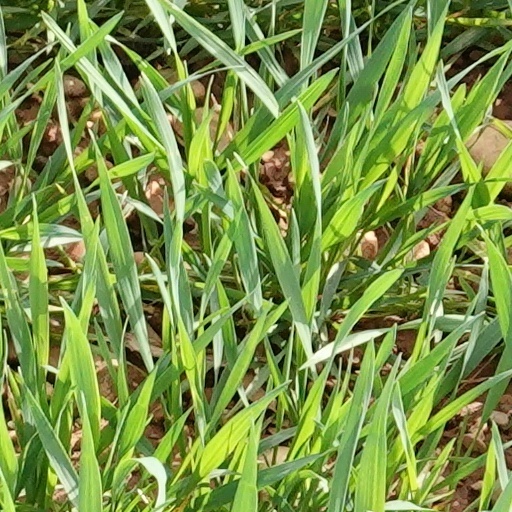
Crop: wheat